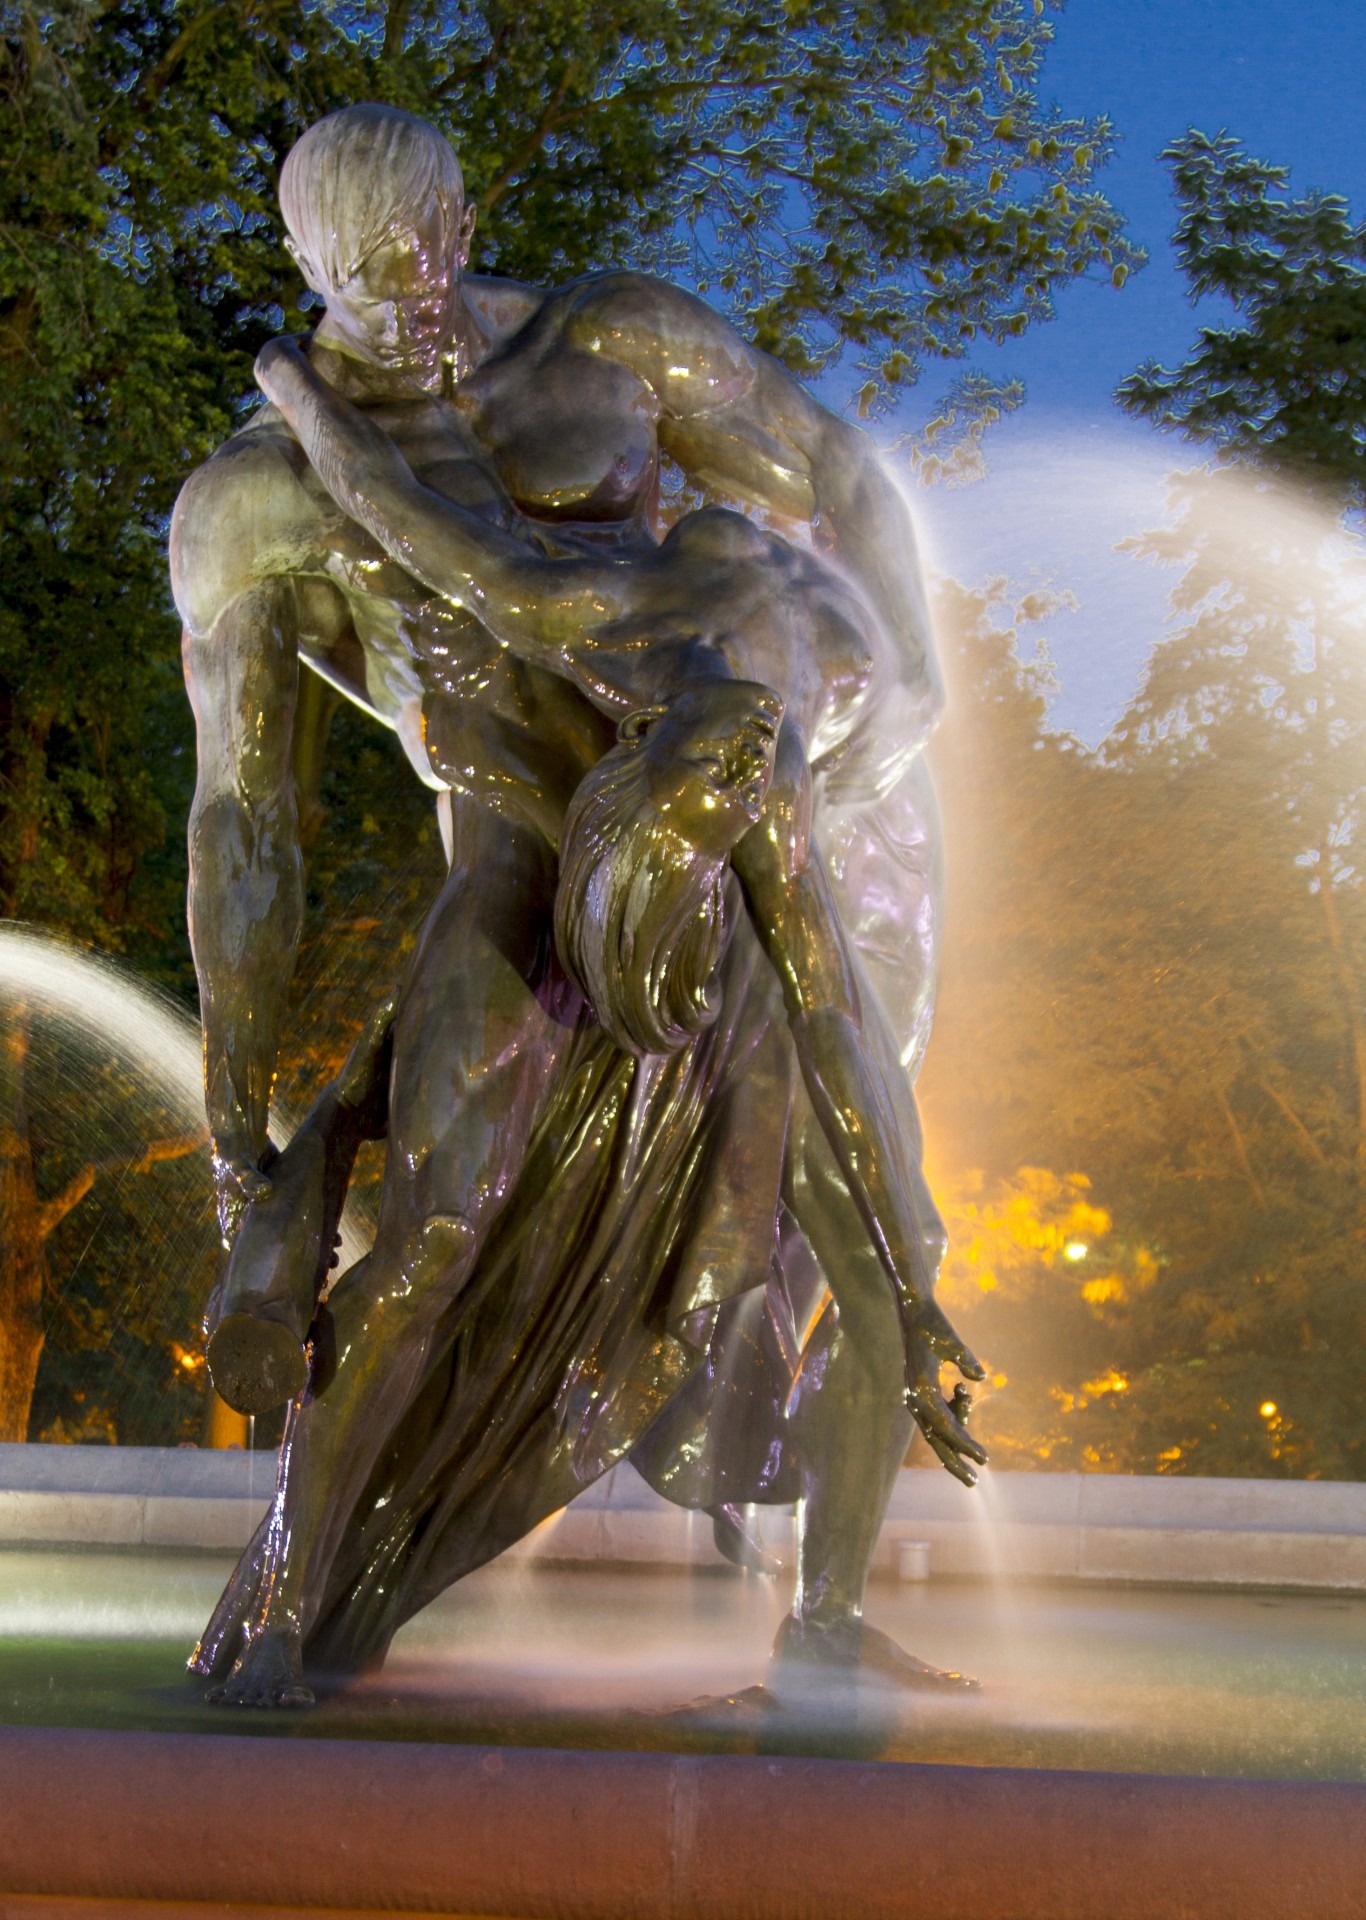
water, creative, monument, statue, construction, flood, metal, metal work, water fountain, artwork, sculpture, art, creativity, design, poland, fountain, water feature, metallic, mythology, bydgoszcz